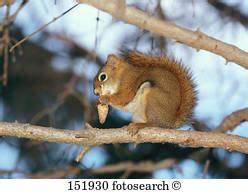
Label: scoiattolo